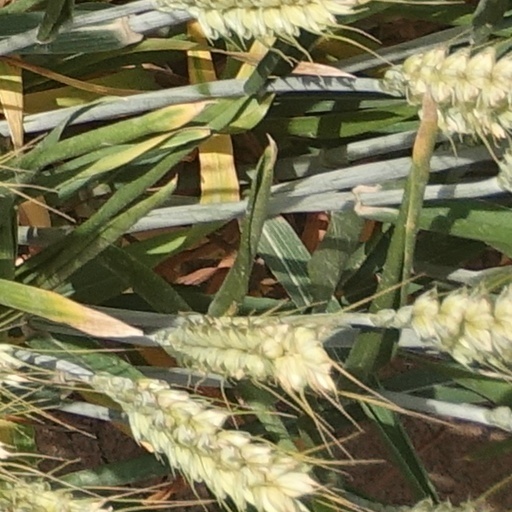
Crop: wheat